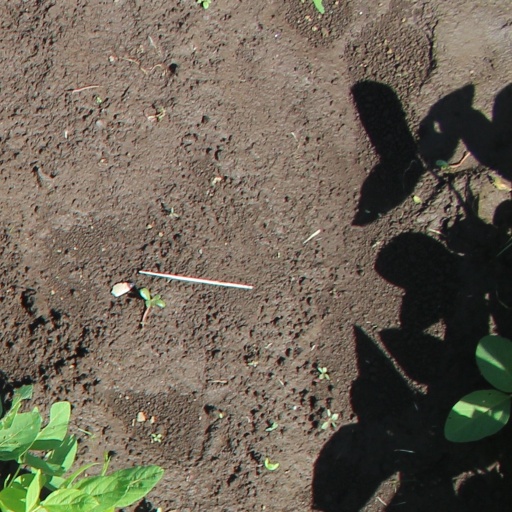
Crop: soybean